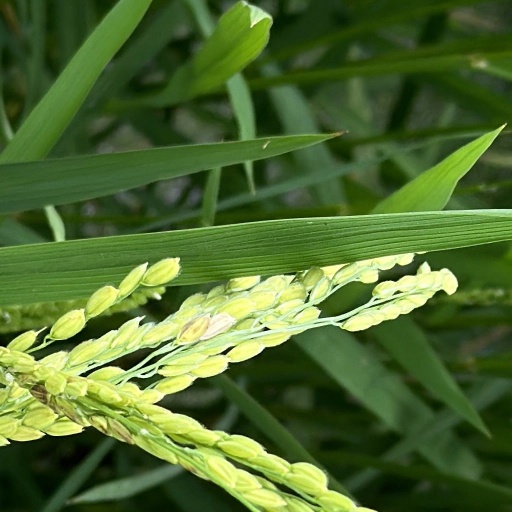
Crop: rice